Piero Piccioni

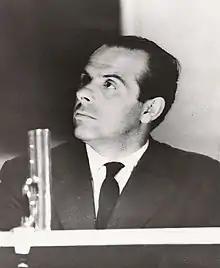
Picture of Piero Piccioni

A pianist, organist, conductor, and composer, he was also the prolific author of more than 300 film soundtracks. He played for the first time on radio in 1938 with his "013" Big Band, to return on air only after the Allied liberation of Italy in 1944. "013" was the first Italian jazz band to be broadcast in Italy after the fall of Fascism.